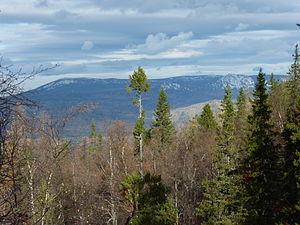
La réserve naturelle d'État de l'Oural du Sud est une réserve naturelle d'État située en Bachkirie. Elle se trouve dans le territoire administratif du raïon de Beloretsk et en partie dans l'oblast de Tcheliabinsk. Elle a été instituée le 19 juin 1978 pour l'étude et la préservation de l'écosystème de la partie sud de l'Oural. Elle couvre une étendue de 252 800 hectares. La réserve est à environ deux cents kilomètres d'Oufa.